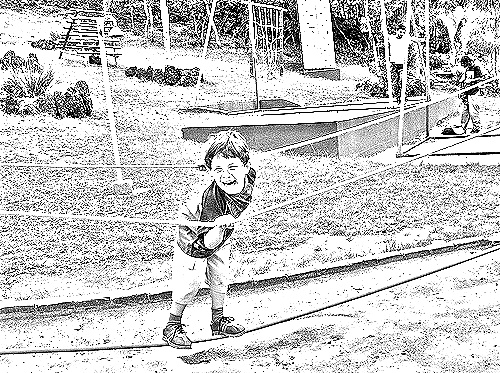
Portrait style: Sketch Portrait